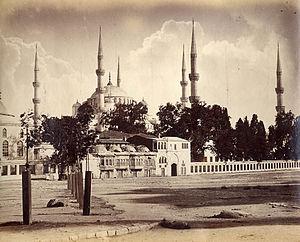
La Mosquée bleue, mosquée du sultan Ahmet ou mosquée Sultanahmet est l'une des mosquées historiques d'Istanbul. Elle est notamment connue pour les céramiques à dominante bleue qui ornent les murs intérieurs, et lui ont valu son nom en Europe.